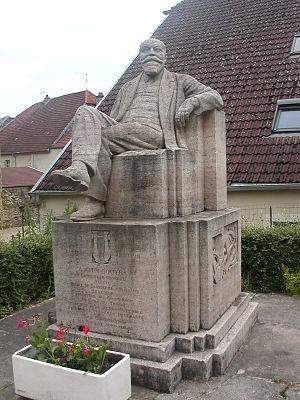
statue de Charles Maurice Couyba né à DAMPIERRE SUR SALON
Cet article recense les œuvres d'art dans l'espace public de la Haute-Saône, en France.
Dampierre-sur-Salon est une commune française située dans le département de la Haute-Saône, en région Bourgogne-Franche-Comté.